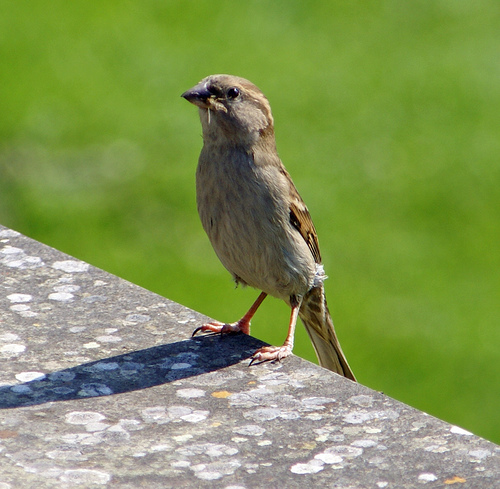
this bird has grey belly with brown wings and orange feet.
this is a light brown bird with dark brown secondaries and rectrices.
this small bird has orange tarsus and feet, a black, short, pointy beak, and a beige chest.
a tall brown bird with multicolored wings and little orange feet.
small gray bird with orange tarsus and feet.
this bird has wings that are brown with a white body
this bird has a triangle shaped,wide bill and orange,pointed feet.
the body of the bird is a light brown, with hints of gray, black and white throughout.
this small bird has brown colored feathers with black eyes and a small bill.
this bird has a black bill with a light brown belly, and orange tarsus and feet.
Species: House Sparrow